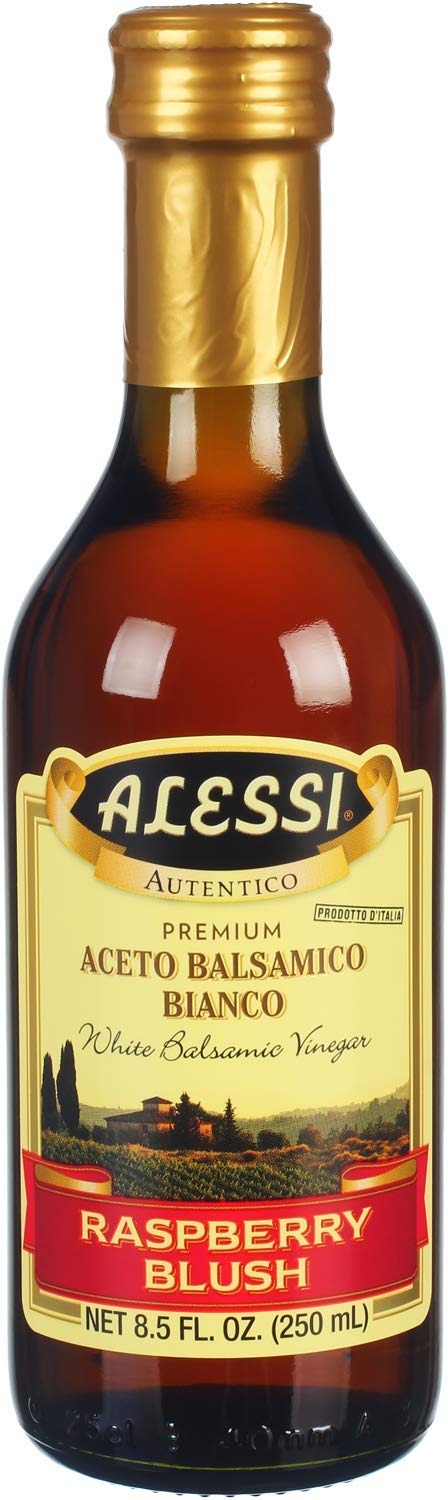
Item Name: Alessi Raspberry White Balsamic Vinegar, 8.5 Ounce (Pack of 3)
Bullet Point 1: Infused with natural raspberry flavor
Bullet Point 2: Crisp and delicate fruity flavor
Bullet Point 3: Delicious on salads
Bullet Point 4: Ingredients imported fom Modena, Italy
Value: 42.5
Unit: ounce

Price: 27.22